Detroit People Mover

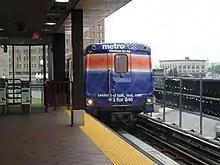
Grand Circus Park station

The Downtown People Mover opened on July 31, 1987. A ceremony was held the Financial District station, with appearances by Mayor Coleman Young and People Mover supporter Max Fisher. After opening speeches and awards, Young and Fisher cut a five-foot-long cake shaped like a People Mover car, and boarded the inaugural run. The train broke through a green ribbon accompanied by the simultaneous release of 10,000 balloons, also shaped like a People Mover car. A block party was hosted below on Larned Street, and the service was open to the public by 1:30pm. That weekend trains were usually packed, with passengers waiting around 20 minutes to board at some stations. Transit officials controlled crowds, encouraging only taking one round-trip to let others ride. The system carried an estimated 2,000 passengers per hour on Friday and Saturday. Rides were free for the first week, with a $0.50 fare going into effect on August 8.